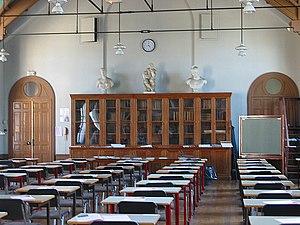
Le lycée Chaptal est un établissement public d'enseignement secondaire et supérieur, situé au 45 boulevard des Batignolles dans le 8ᵉ arrondissement de Paris, en face du métro Rome et des voies ferrées de la gare Saint-Lazare, nommé après Jean-Antoine Chaptal.